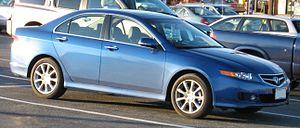
L’Acura TSX est une berline quatre portes de la marque japonaise Acura. Semblable aux Honda Accord vendues en Europe et au Japon, elle n'est disponible qu'en Amérique du Nord, soit aux États-Unis, au Canada et au Mexique. Dans la gamme Acura, elle se situe entre la CSX et la TL. Lancée en 2003, la TSX a été renouvelée en 2008 en même temps que l'Accord. En 2009, elle sera la première Acura à être équipée d'un moteur diesel.